Matteo Castelli

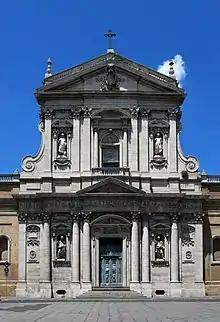
Facade of Santa Susanna in Rome.

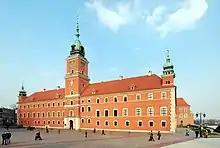
Royal Castle in Warsaw.

Matteo Castelli (c. 1555, Melide, Switzerland - 1632, Warsaw) was a Swiss architect. His nephew Costante Tencalla also became an architect. Further can be attributed to Castelli: in Kraków the church of St. Peter and Paul (1613–1619, the only church north of the Alps in the Roman Baroque style), the Zbaraski princely chapel in the Dominican church (1627-1629) and the altar of St. Stanislaus in the cathedral, also in Vilnius cathedral the chapel of St. Casimir (1626–1636), the Ujazdowski palace and the royal residence near Warsaw. In Melide he donated a memorial chapel in 1625-1626 and rebuilt the altar of his family in the parish church.